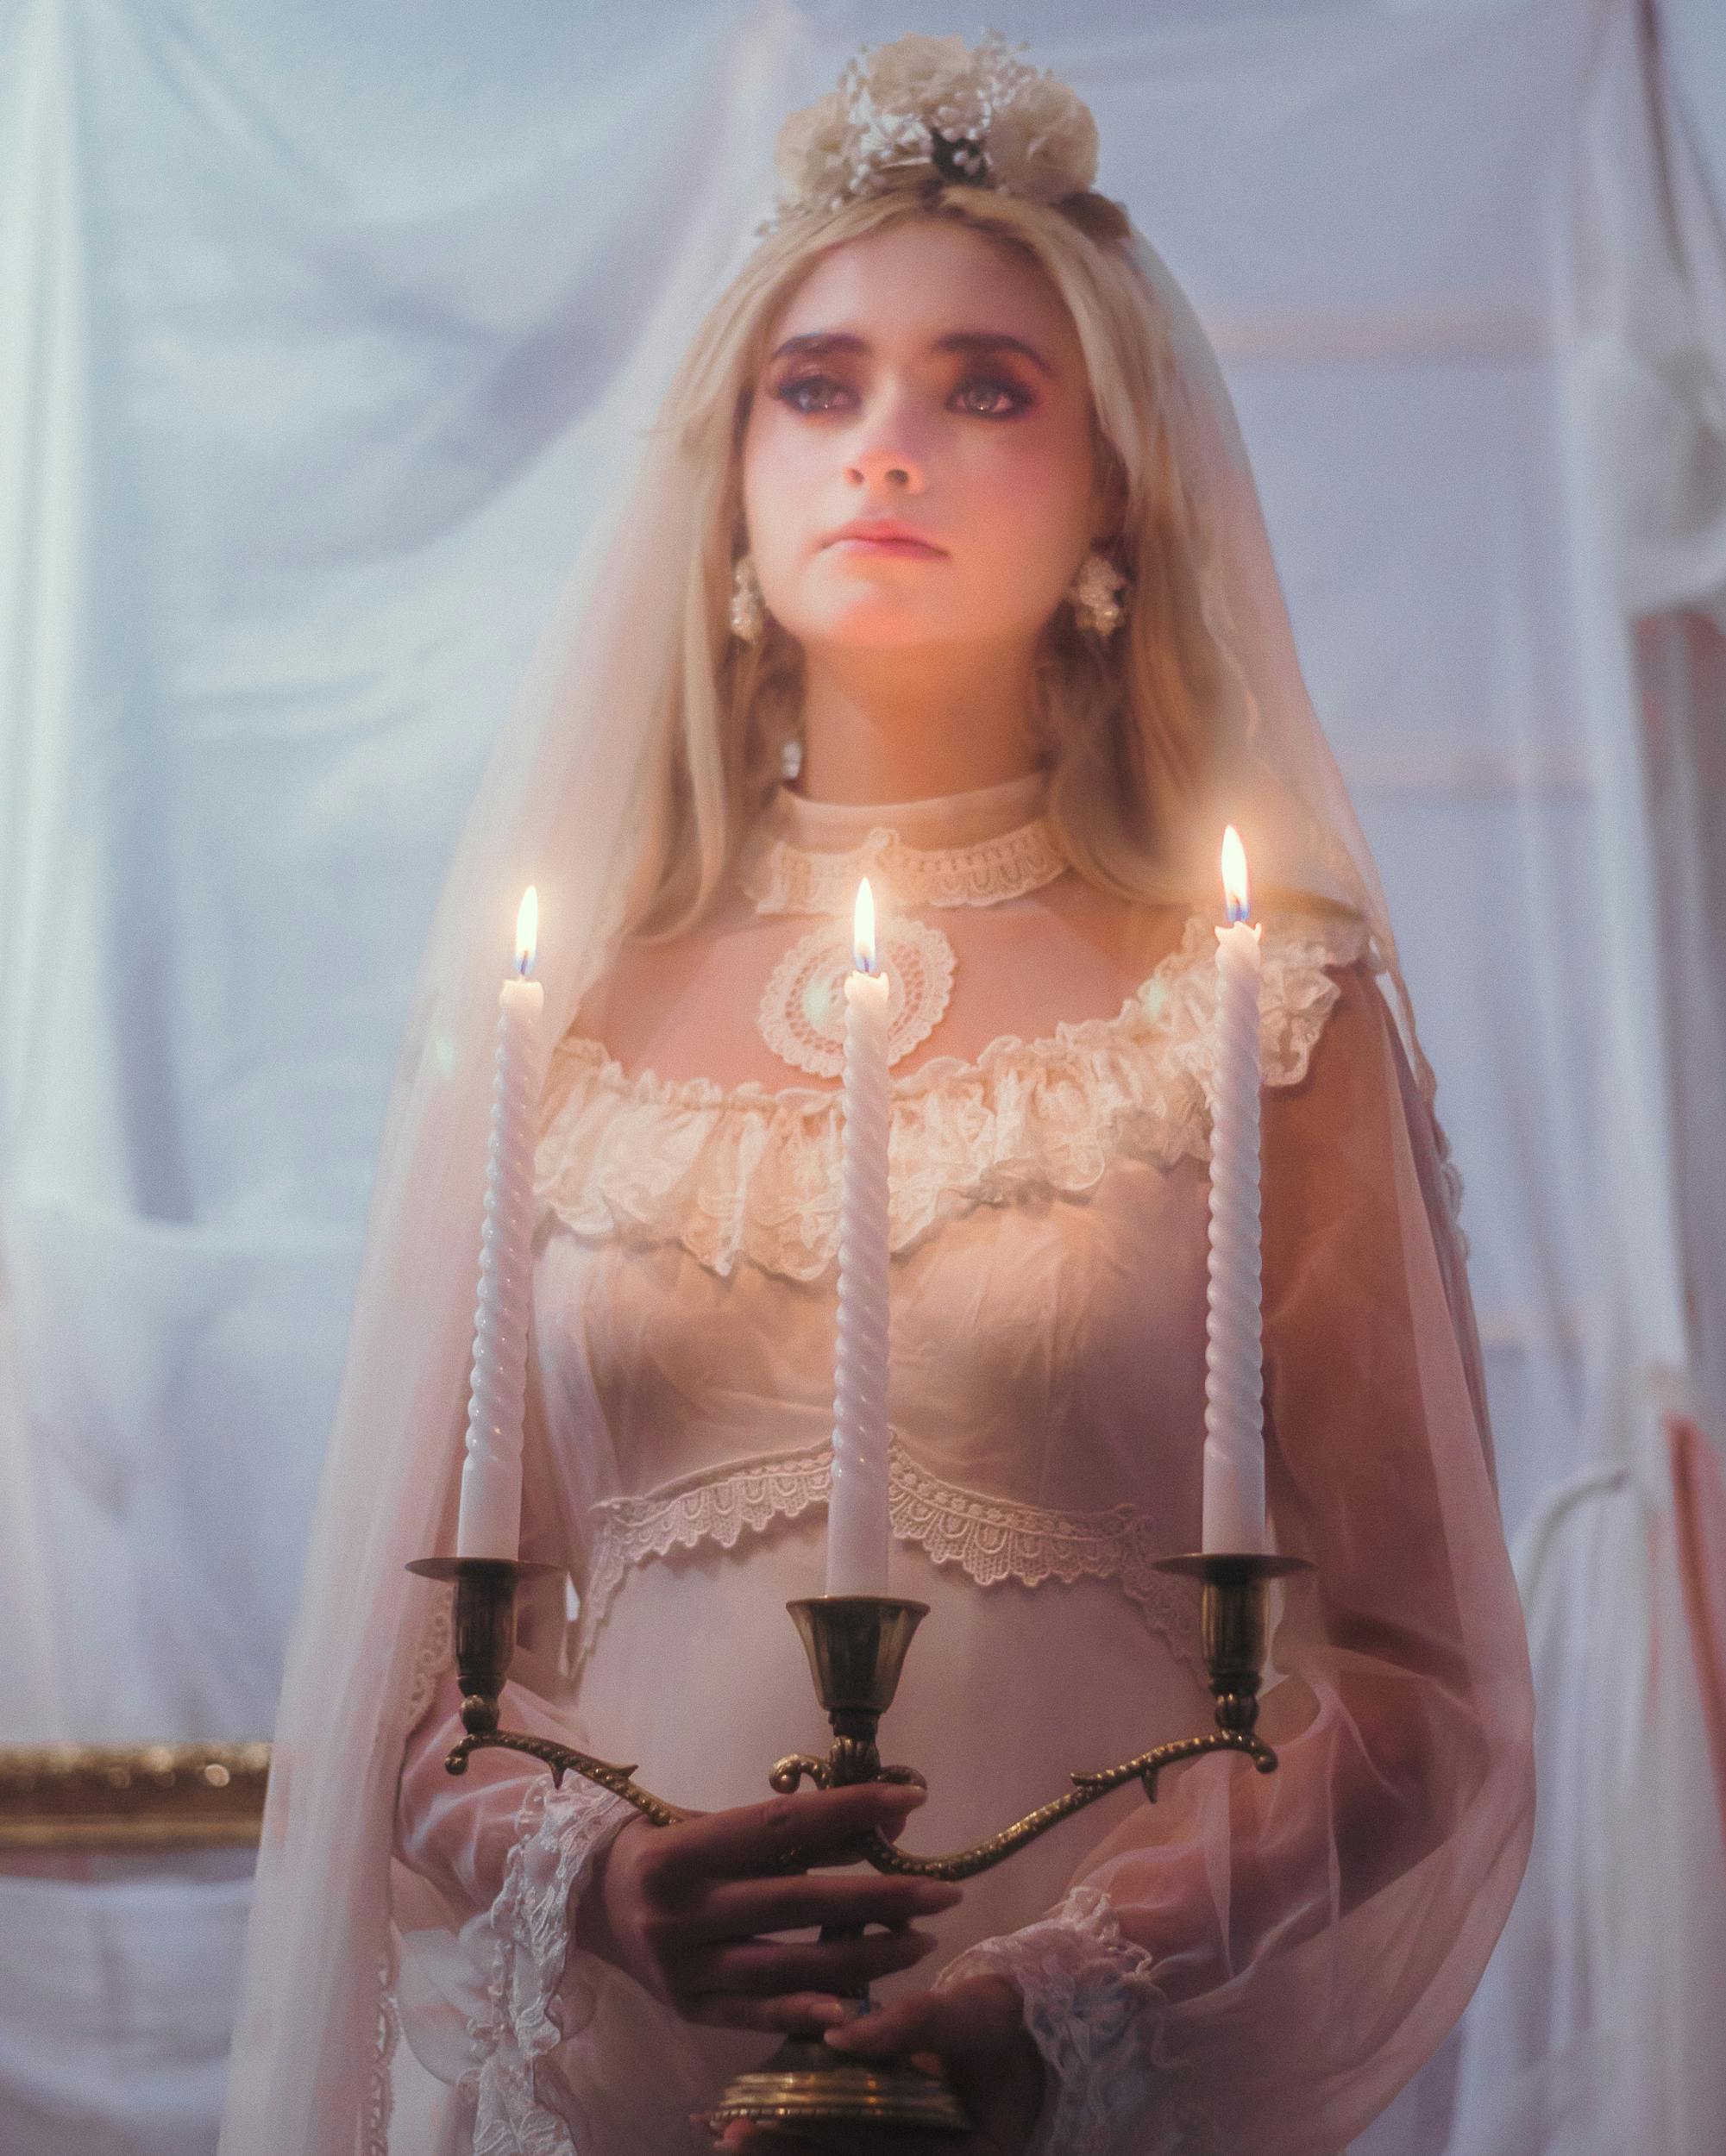
woman, joint, head, hairstyle, eyebrow, eye, dress, eyelash, toy, doll, iris, pink, fashion design, embellishment, barbie, headpiece, bridal accessory, jewellery, necklace, long hair, trunk, chest, gown, event, blond, formal wear, fashion accessory, wig, tiara, tradition, fictional character, action figure, crown, haute couture, abdomen, veil, figurine, hair accessory, costume, belt, bridal veil, costume design